Hospitals in Thailand

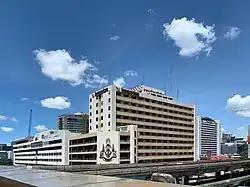
Police General Hospital, operated by the Royal Thai Police

Sub-district Health Promoting Hospitals are hospitals that are operated by either the MOPH or Department of Local Administration and were initially called "health stations". These hospitals only have primary care capabilities and often serve villages within districts. Almost all of these hospitals do not accept inpatients and usually have no doctor on duty for the entire time. Such hospitals therefore will have medical staff entering irregularly from the community hospital within that district. In 2009, Abhisit Vejjajiva's cabinet approved a policy to improve the quality of healthcare services provided at health stations throughout Thailand and funding was allocated into the Thai Khem Khaeng programme to upgrade existing health stations to sub-district health promoting hospitals and improve quality of care.